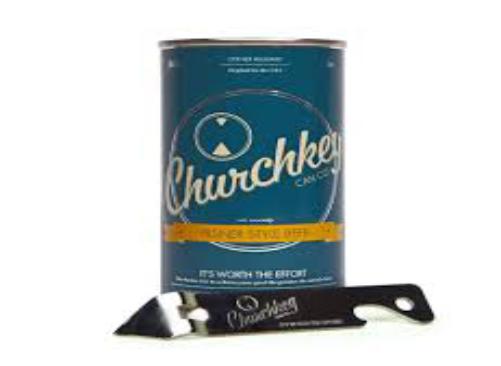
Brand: Churchkey Can
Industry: Clothes